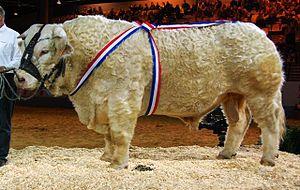
Taureau charolais lors du concours charolais au Salon de l'Agriculture de Paris en 2010
En France, on rencontre les bovins sur l'ensemble du territoire à l'exception du sud-est méditerranéen où ils sont rares. Au XIXᵉ siècle, les races sont divisées en trois groupes : les races à vocation laitière, celles destinées au travail et à la viande et les races rustiques cumulant ces trois aptitudes, que l'on rencontre principalement en montagne. Au cours du XXᵉ siècle, la spécialisation des élevages et la mécanisation ont conduit à une spécialisation des races et à un abandon de la traction animale. Cela a conduit à une nouvelle répartition des races entre races dites laitières, races mixtes, races à viande et races rustiques, ces dernières étant essentiellement des races allaitantes.
La charolaise est une race bovine française originaire de la région de Charolles en Bourgogne, vouée principalement à la production de viande, dont les individus sont de grand gabarit et de couleur blanche unie tirant parfois vers le crème.
Cette liste comprend les races issues de l'espèce Bos taurus. Il s'agit donc de races des sous-espèces Bos taurus taurus et Bos taurus indicus.